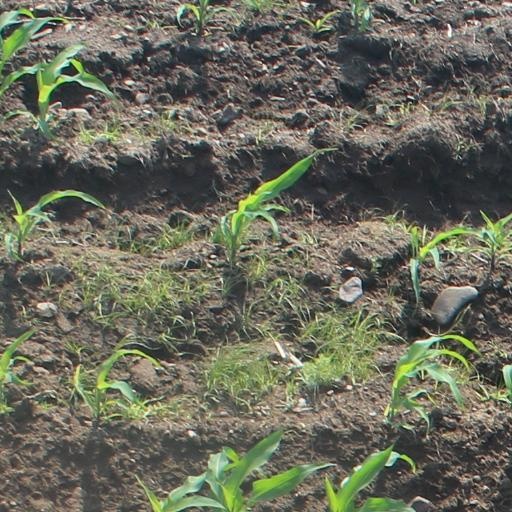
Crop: maize; corn